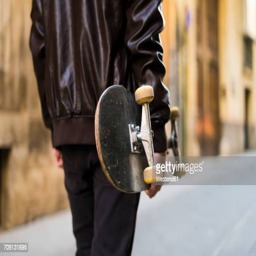
young man carrying skateboard in the city